Music of Cuba

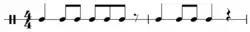
Cha-Cha rhythm.

Originally, there were two sections of 16 bars in time separated by an instrumental section on the Spanish guitar called the "pasacalle". The bolero proved to be exceptionally adaptable, and led to many variants. Typical was the introduction of syncopation, leading to the bolero-moruno, bolero-beguine, bolero-mambo, and bolero-cha. The bolero-son became for several decades the most popular rhythm for dancing in Cuba, and it was this rhythm that the international dance community picked up and taught as the wrongly named 'rumba'.